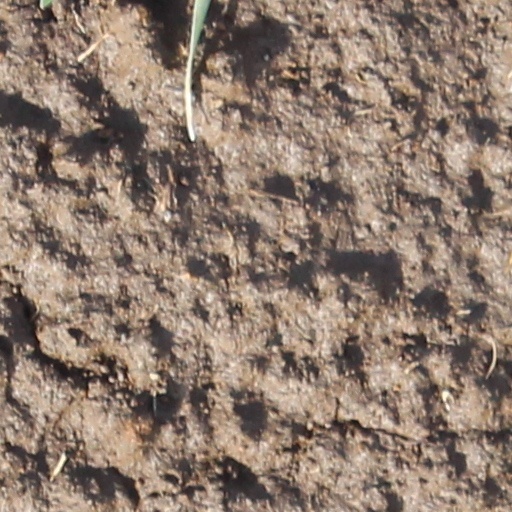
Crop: wheat